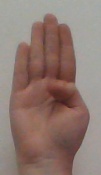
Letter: kaaf